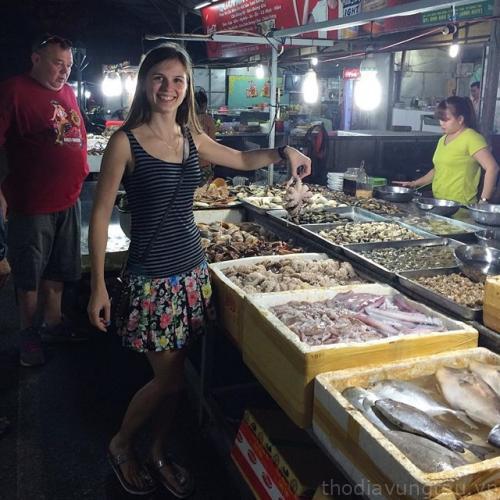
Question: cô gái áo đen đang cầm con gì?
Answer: cô gái áo đen đang cầm con bạch tuột